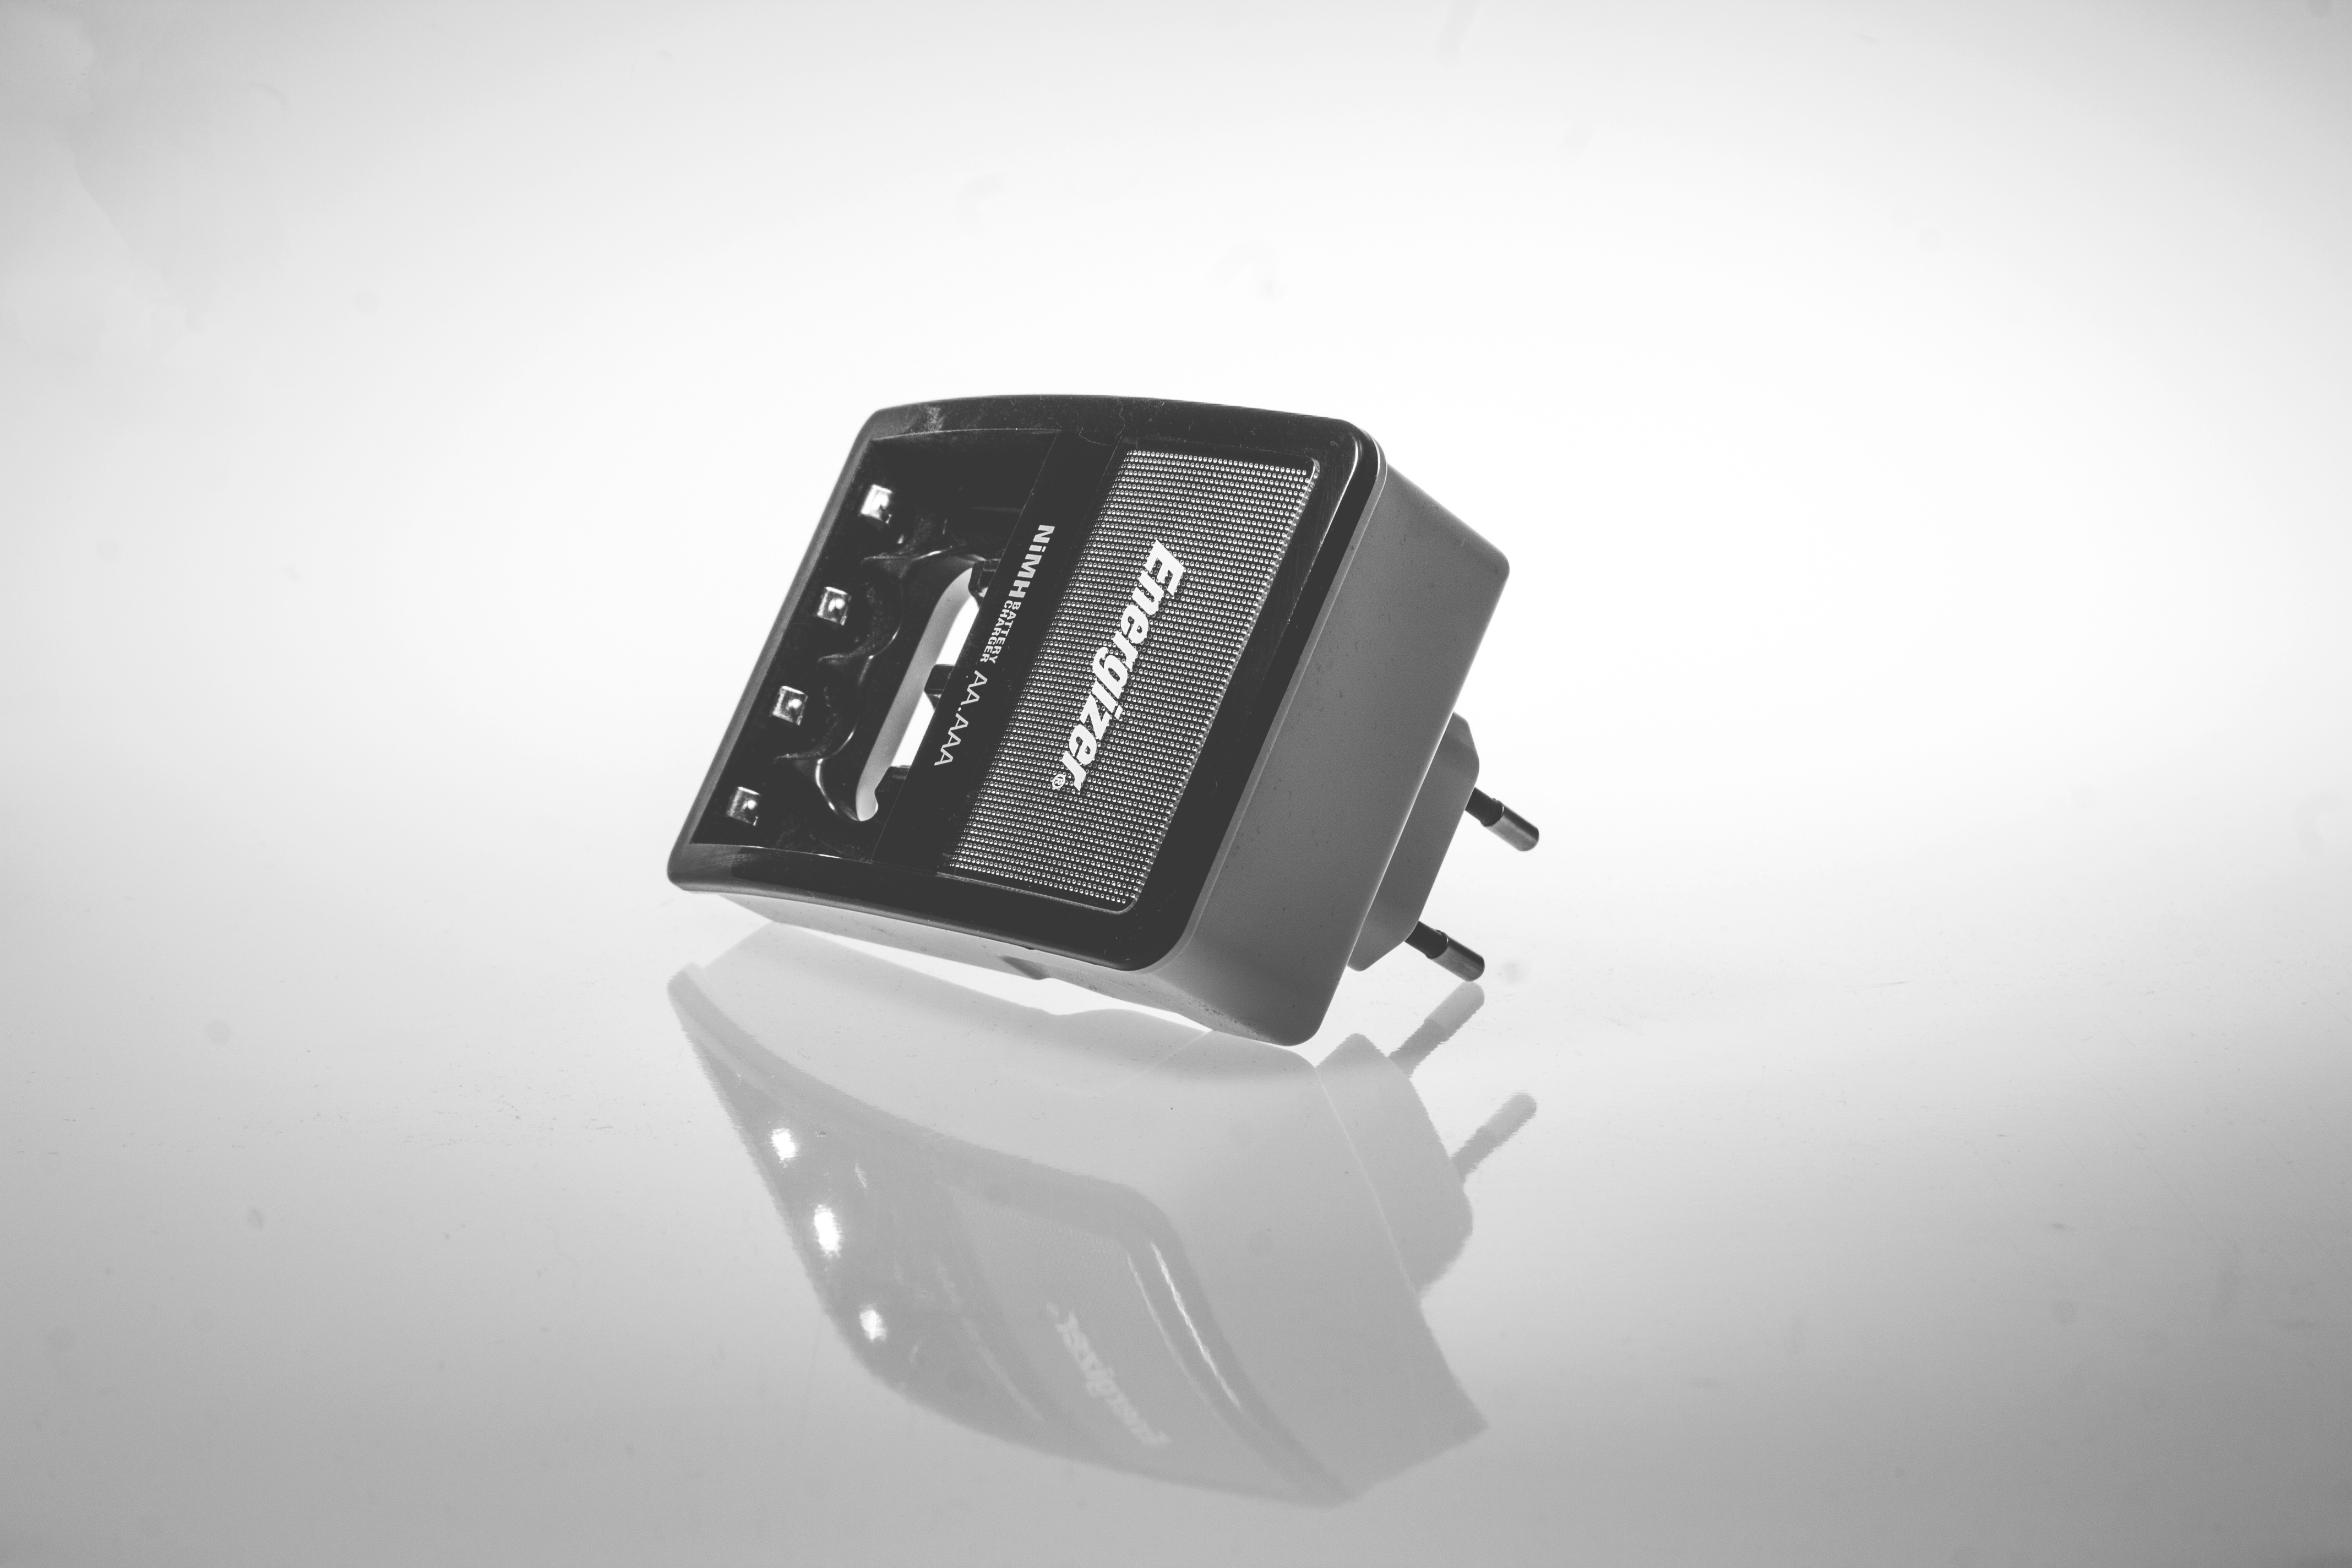
hand, light, technology, white, photo, studio, professional, lighting, product, electronics, digital, photograph, fotografia, multimedia, photographic, charger, packshot, adowarka